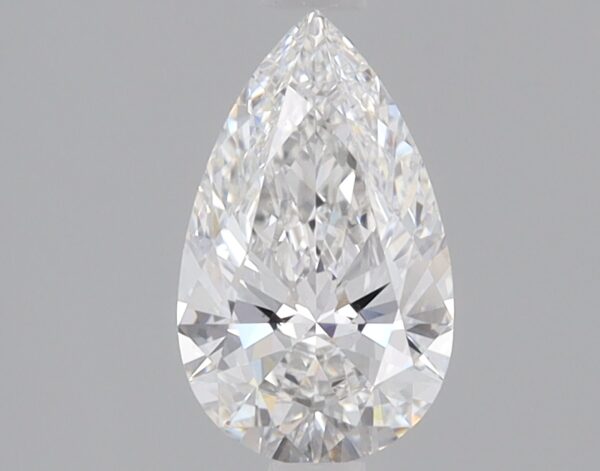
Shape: pear
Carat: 0.85
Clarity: VS1
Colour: E
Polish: EX
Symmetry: EX
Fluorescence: NONE
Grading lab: IGI
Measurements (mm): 8.84 x 5.33 x 3.16